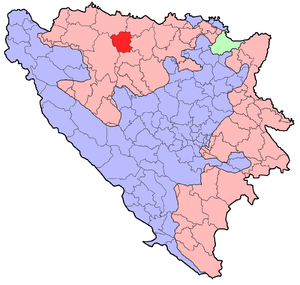
Laktaši est une ville et une municipalité de Bosnie-Herzégovine située dans la République serbe de Bosnie. Selon les premiers résultats du recensement bosnien de 2013, la ville intra muros compte 5 879 habitants et la municipalité 36 848.